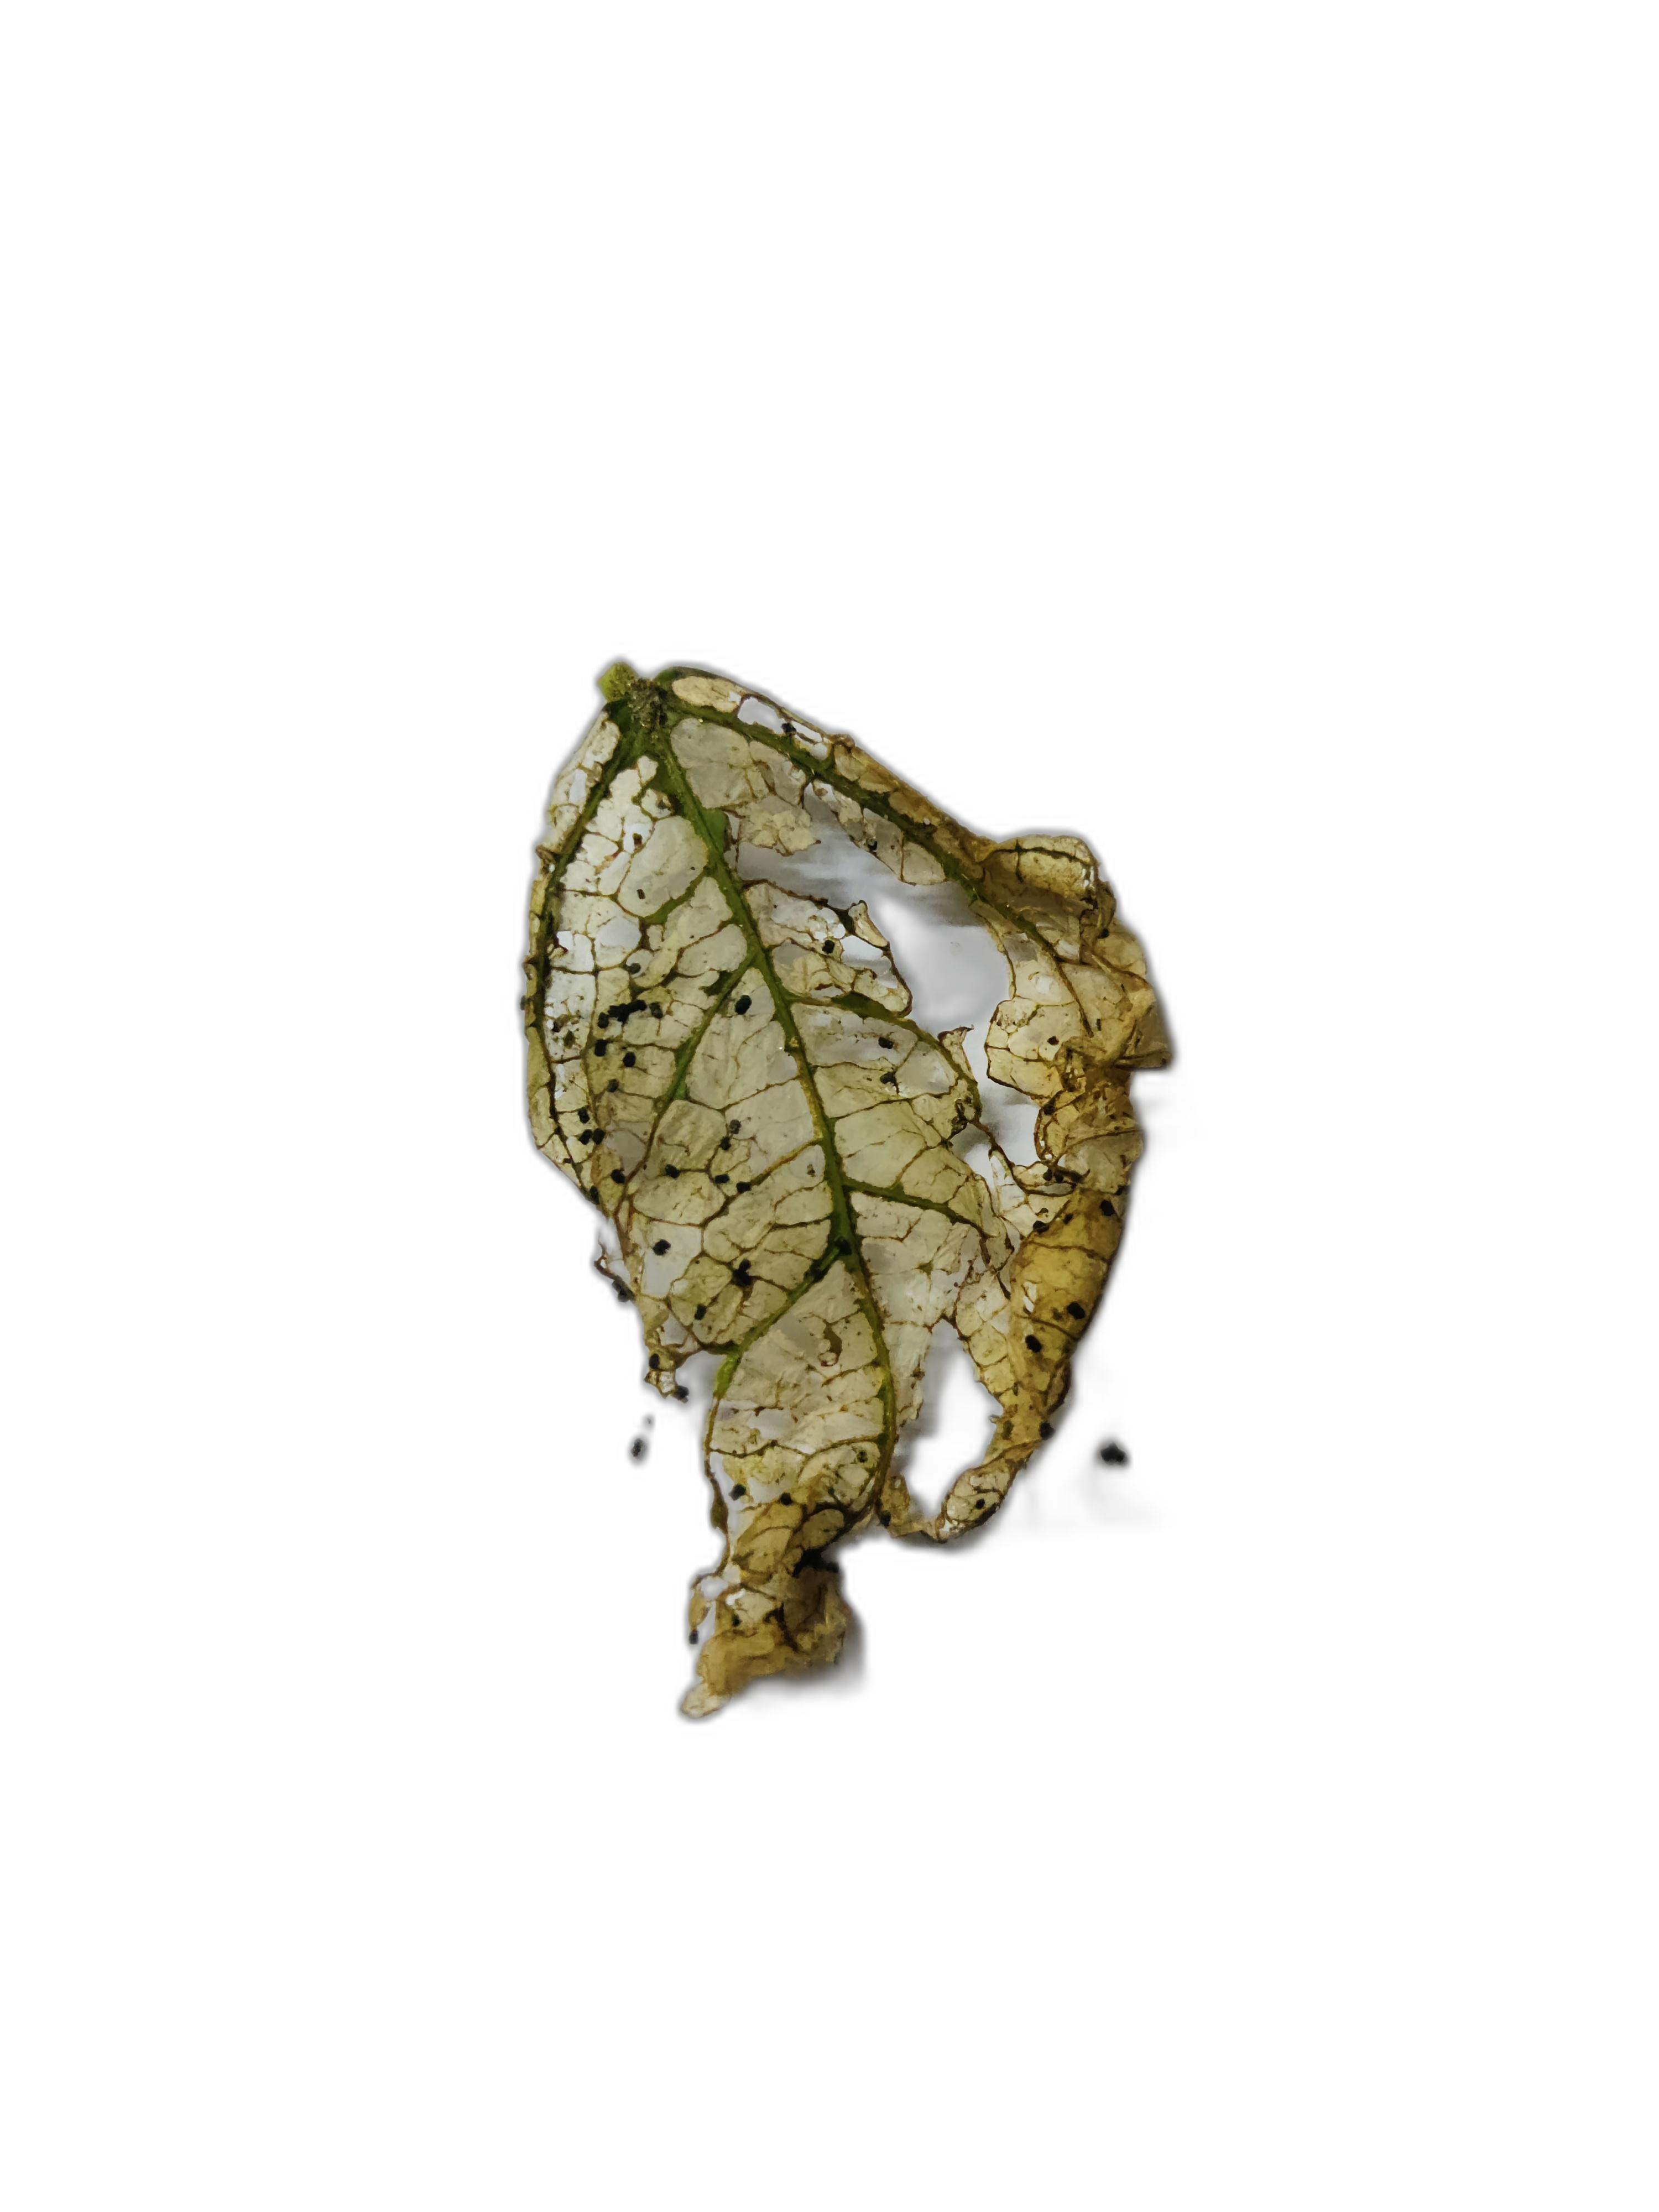
Label: Insect